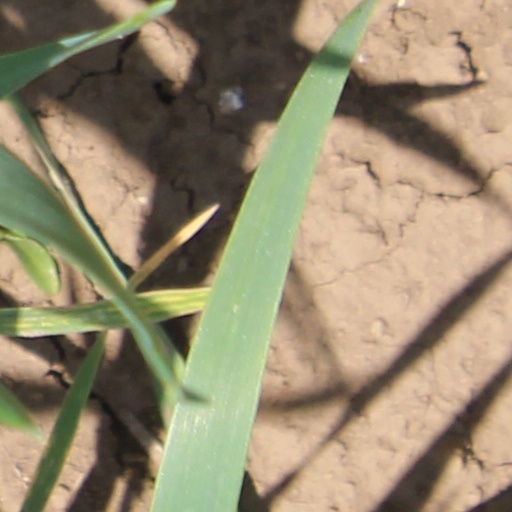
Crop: wheat